Tone Dečman

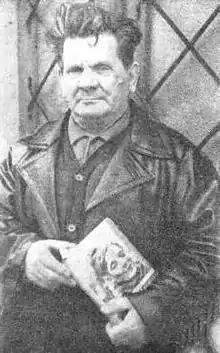
Tone Dečman in 1966

Tone Dečman (26 June 1913 – June 1989) was a Slovenian skier. He competed in the Nordic combined event at the 1936 Winter Olympics.